Brian Joubert

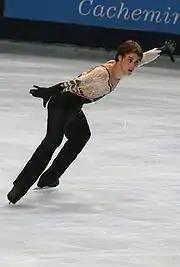
Joubert at the 2008 Trophée Eric Bompard.

In the 2008–09 ISU Grand Prix season, Joubert finished 4th at the Trophée Eric Bompard, then won the Cup of Russia and qualified for the Grand Prix Final. He withdrew from the Final before the long program due to a back injury, and withdrew from the 2009 French Championships prior to the event. He replaced his first long program with a new one, the first time he had made such a change in the middle of a season.